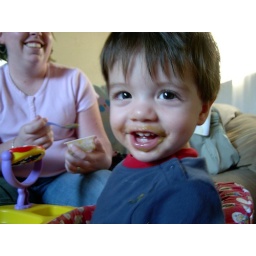
My son was finally in Tucson. It's been a while and these are the fun photos from home and work.